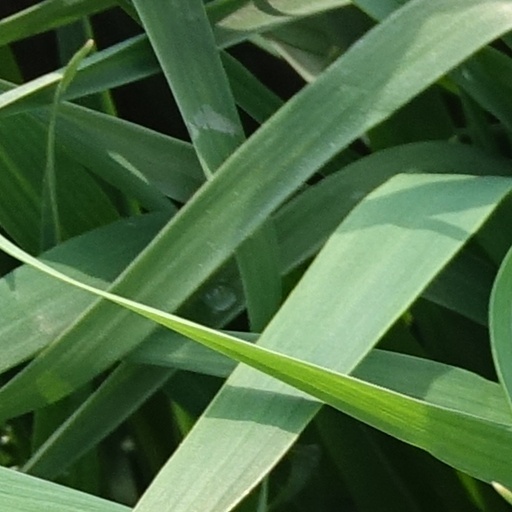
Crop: wheat